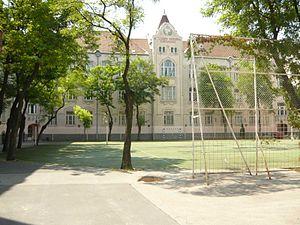
La cour et le bâtiment du lycée Ferenc Kölcsey à Budapest en Hongrie
Le Lycée Ferenc Kölcsey est un lycée public situé dans le 6ᵉ arrondissement de Budapest. Fondé en 1898, il est considéré comme l'un des plus grands et meilleurs lycées de la capitale hongroise. Il porte le nom de Ferenc Kölcsey.